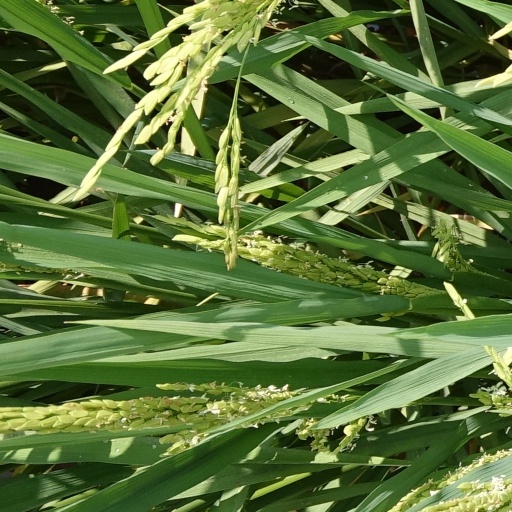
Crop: rice